Somalis in Sweden

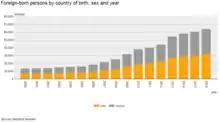
Somalia-born persons in Sweden by sex, 2001-2016 (Statistics Sweden).

According to Statistics Sweden, Somalis began arriving in Sweden from the late 1980s primarily due to the civil conflict in their country of origin. In 1990, there were just under 1,000 Somalia-born asylum seekers residing in Sweden. This number rose to around 2,000 Somalia-born asylum seekers by 1994, but decreased sharply to close to zero in 2000. As the conflict in Somalia intensified, the number of Somalia-born asylum seekers residing in Sweden increased to a high of just over 5,000 in 2010. That same year, the Swedish government introduced stricter identification document requirements for relatives of earlier migrants, which made it more difficult for Somalia-born individuals and other migrants to obtain a residence permit in Sweden. Consequently, the number of Somalia-born asylum seekers residing in Sweden markedly decreased to slightly over 1,000 in 2014. In 2016, there were 132 registered emigrations from Sweden to Somalia.